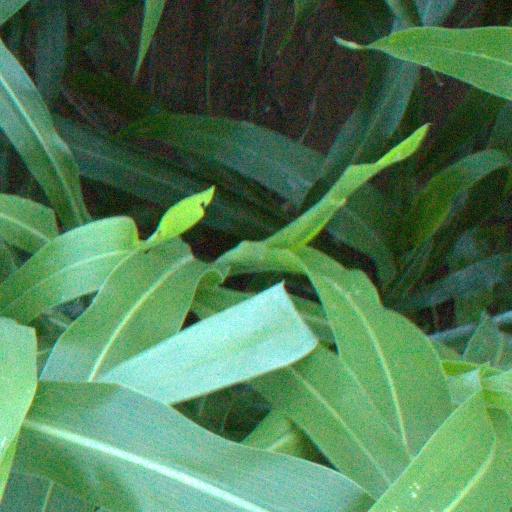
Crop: sorghum